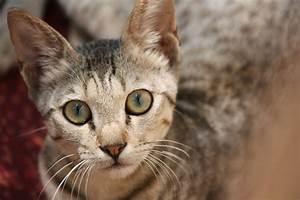
cat